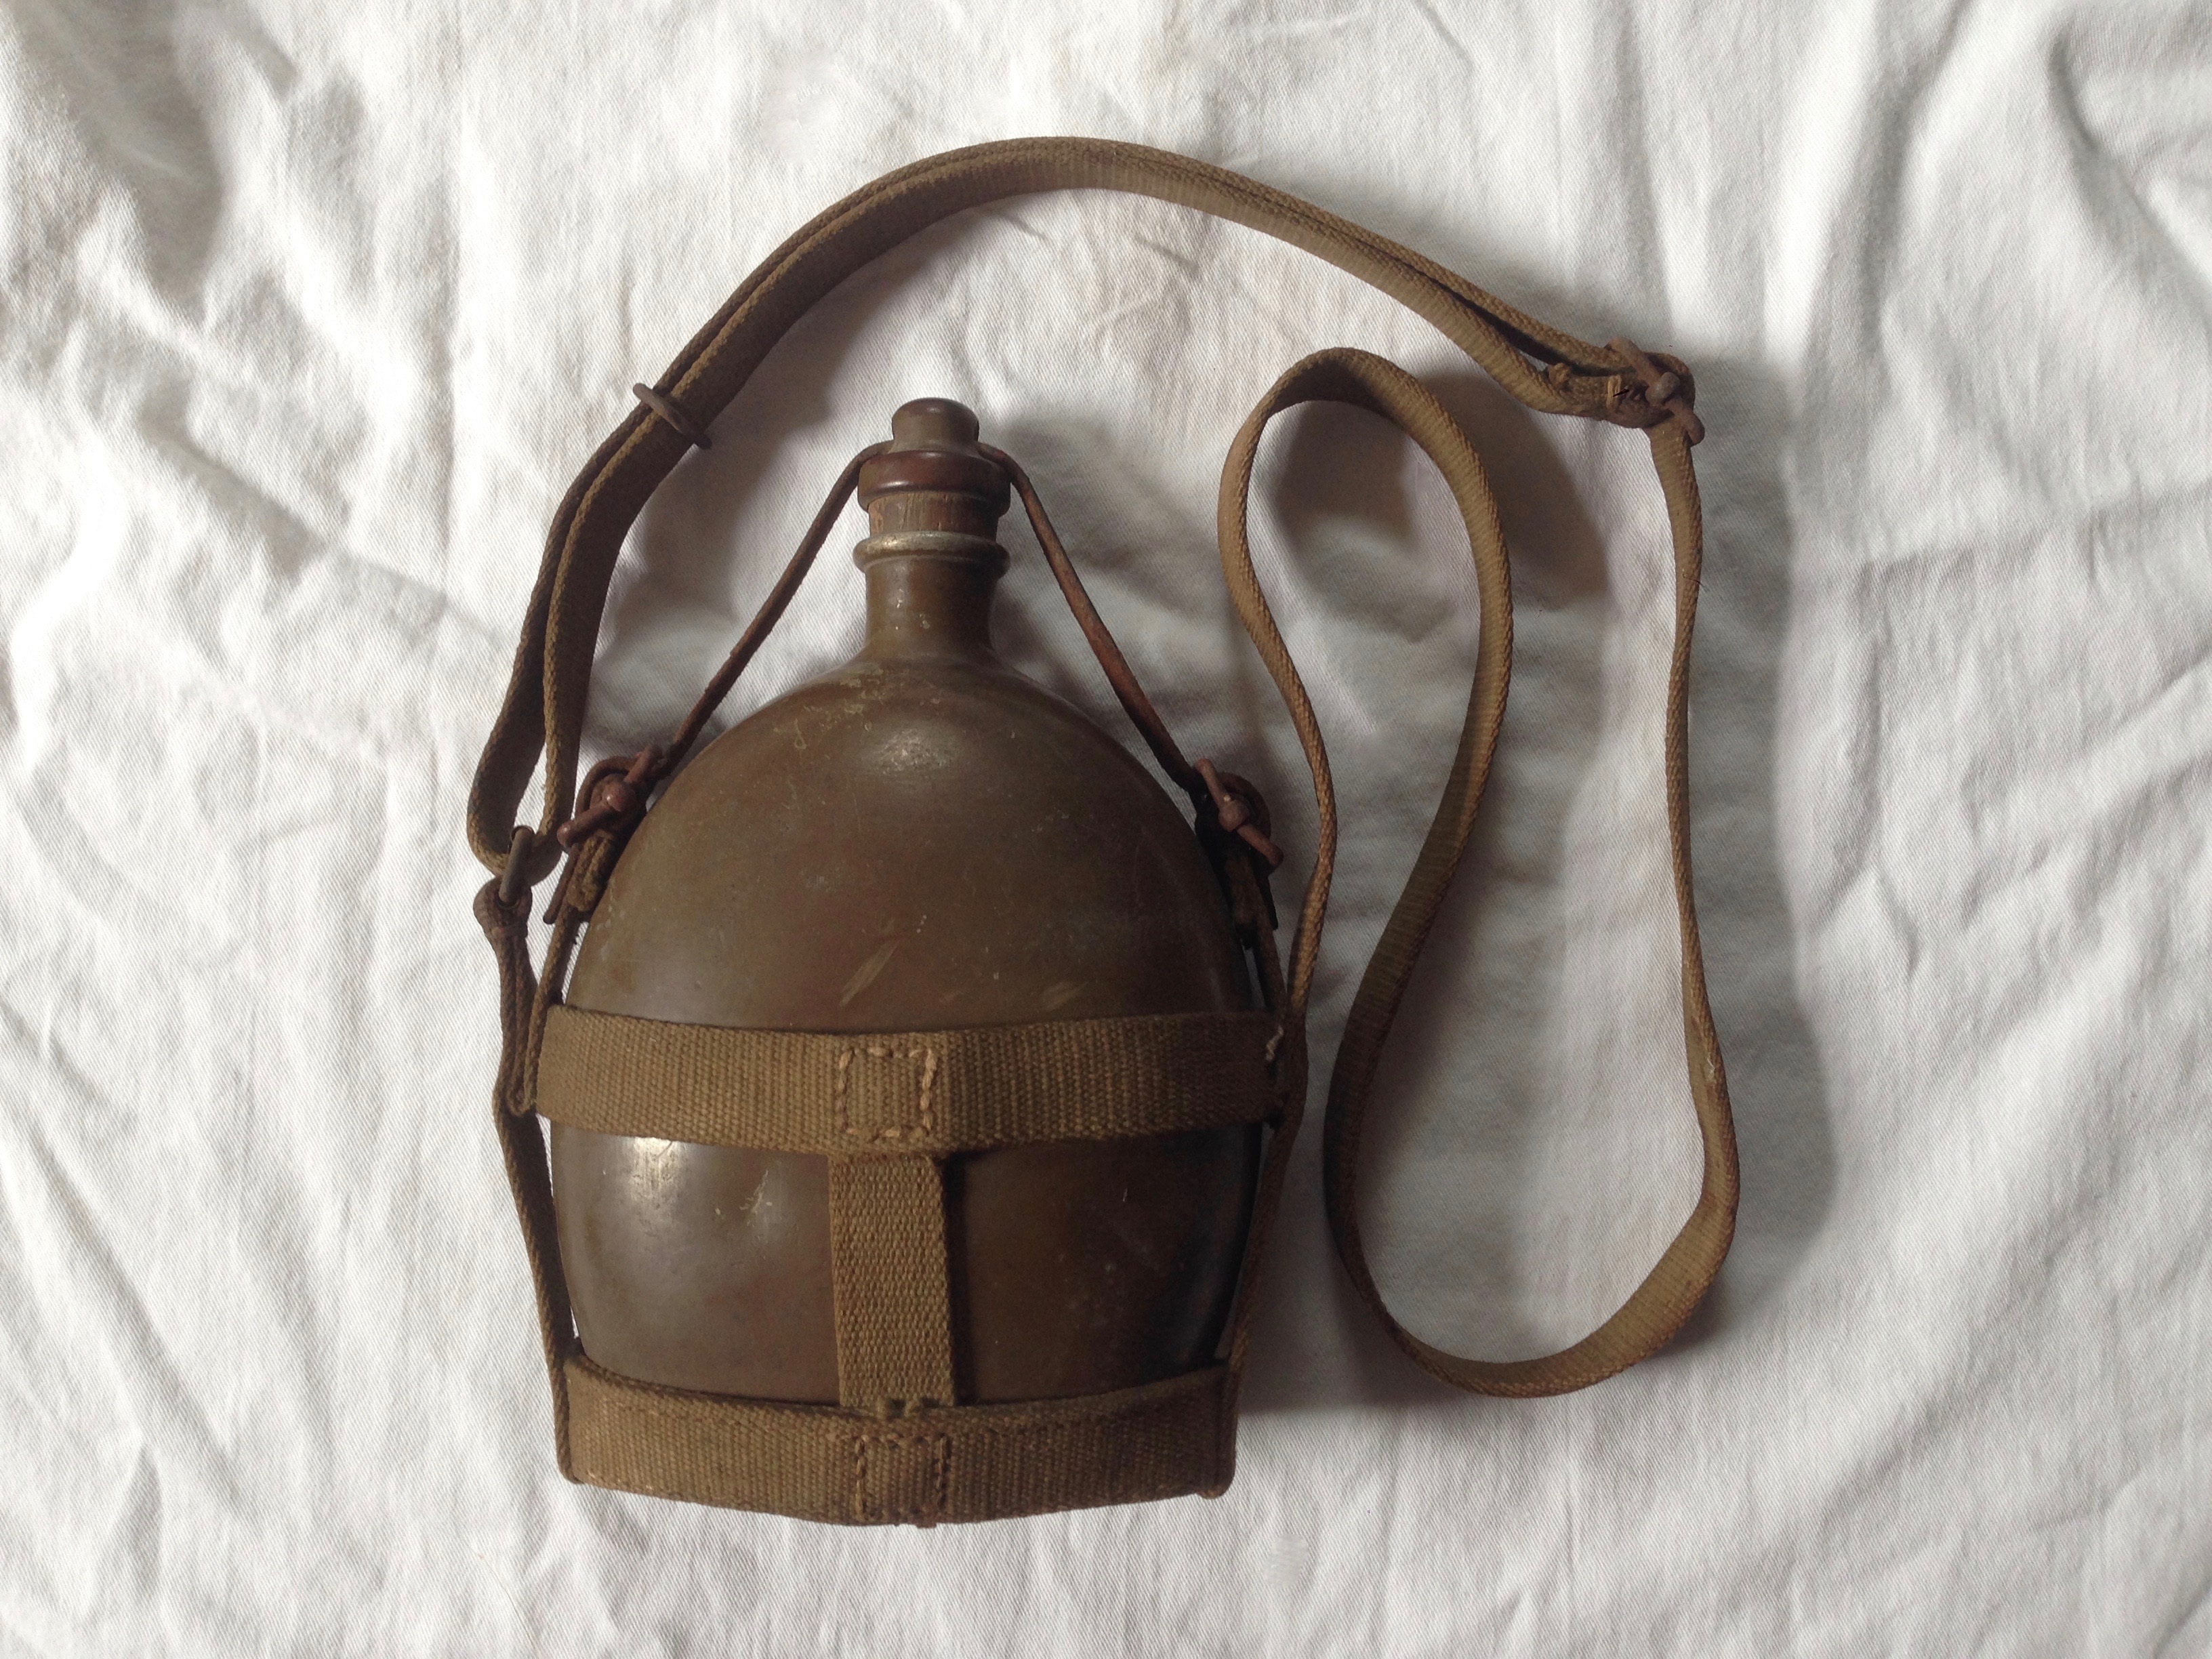
shoe, leather, antique, old, brown, bag, historic, japan, handbag, bridle, product, textile, japanese, footwear, history, heritage, canteen, outdoor shoe